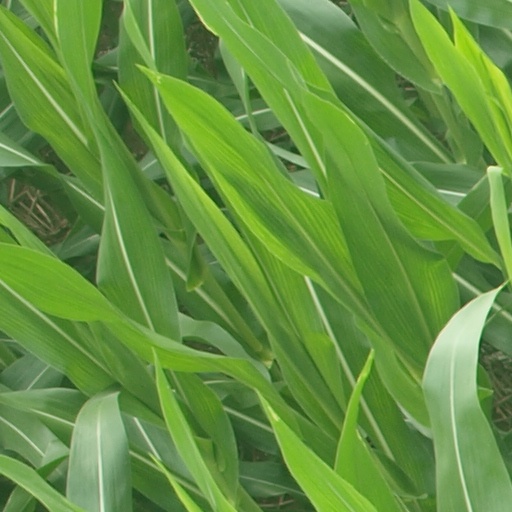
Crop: maize; corn